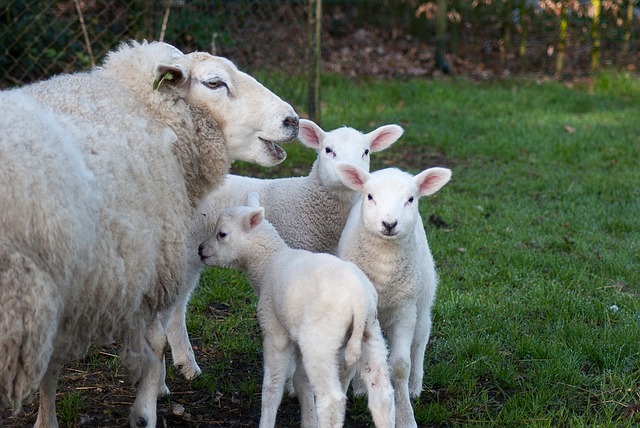
Label: sheep